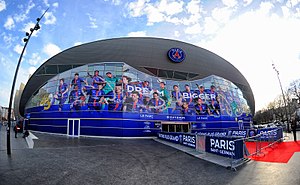
Paris Saint-Germain F.C.
Parc des Princes
Paris Saint-Germain Football Club er en fransk fodboldklub hjemmehørende i Paris. Klubbens hjemmebane er Parc des Princes med plads til 48.712 tilskuere. PSG spiller til dagligt i den bedste franske række, Ligue 1.